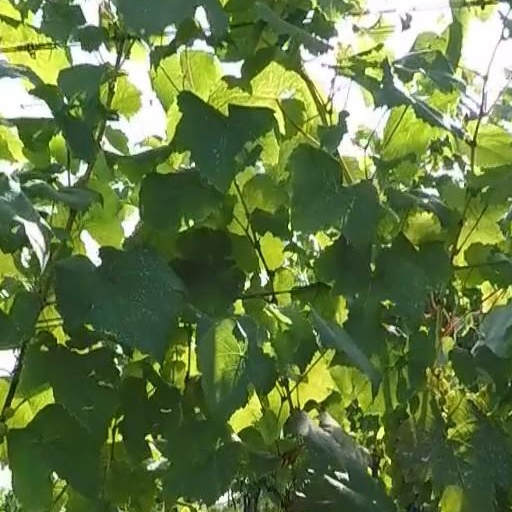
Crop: grape